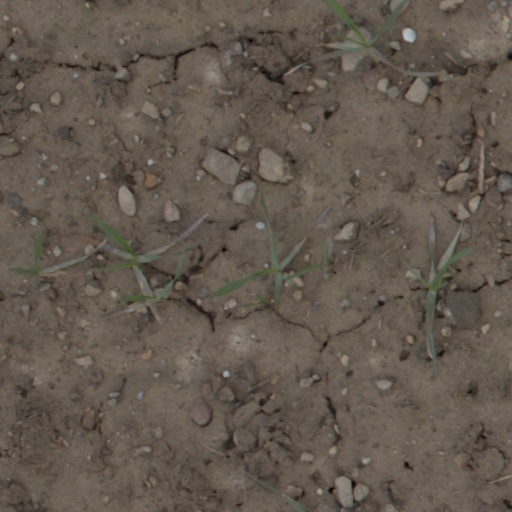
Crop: wheat